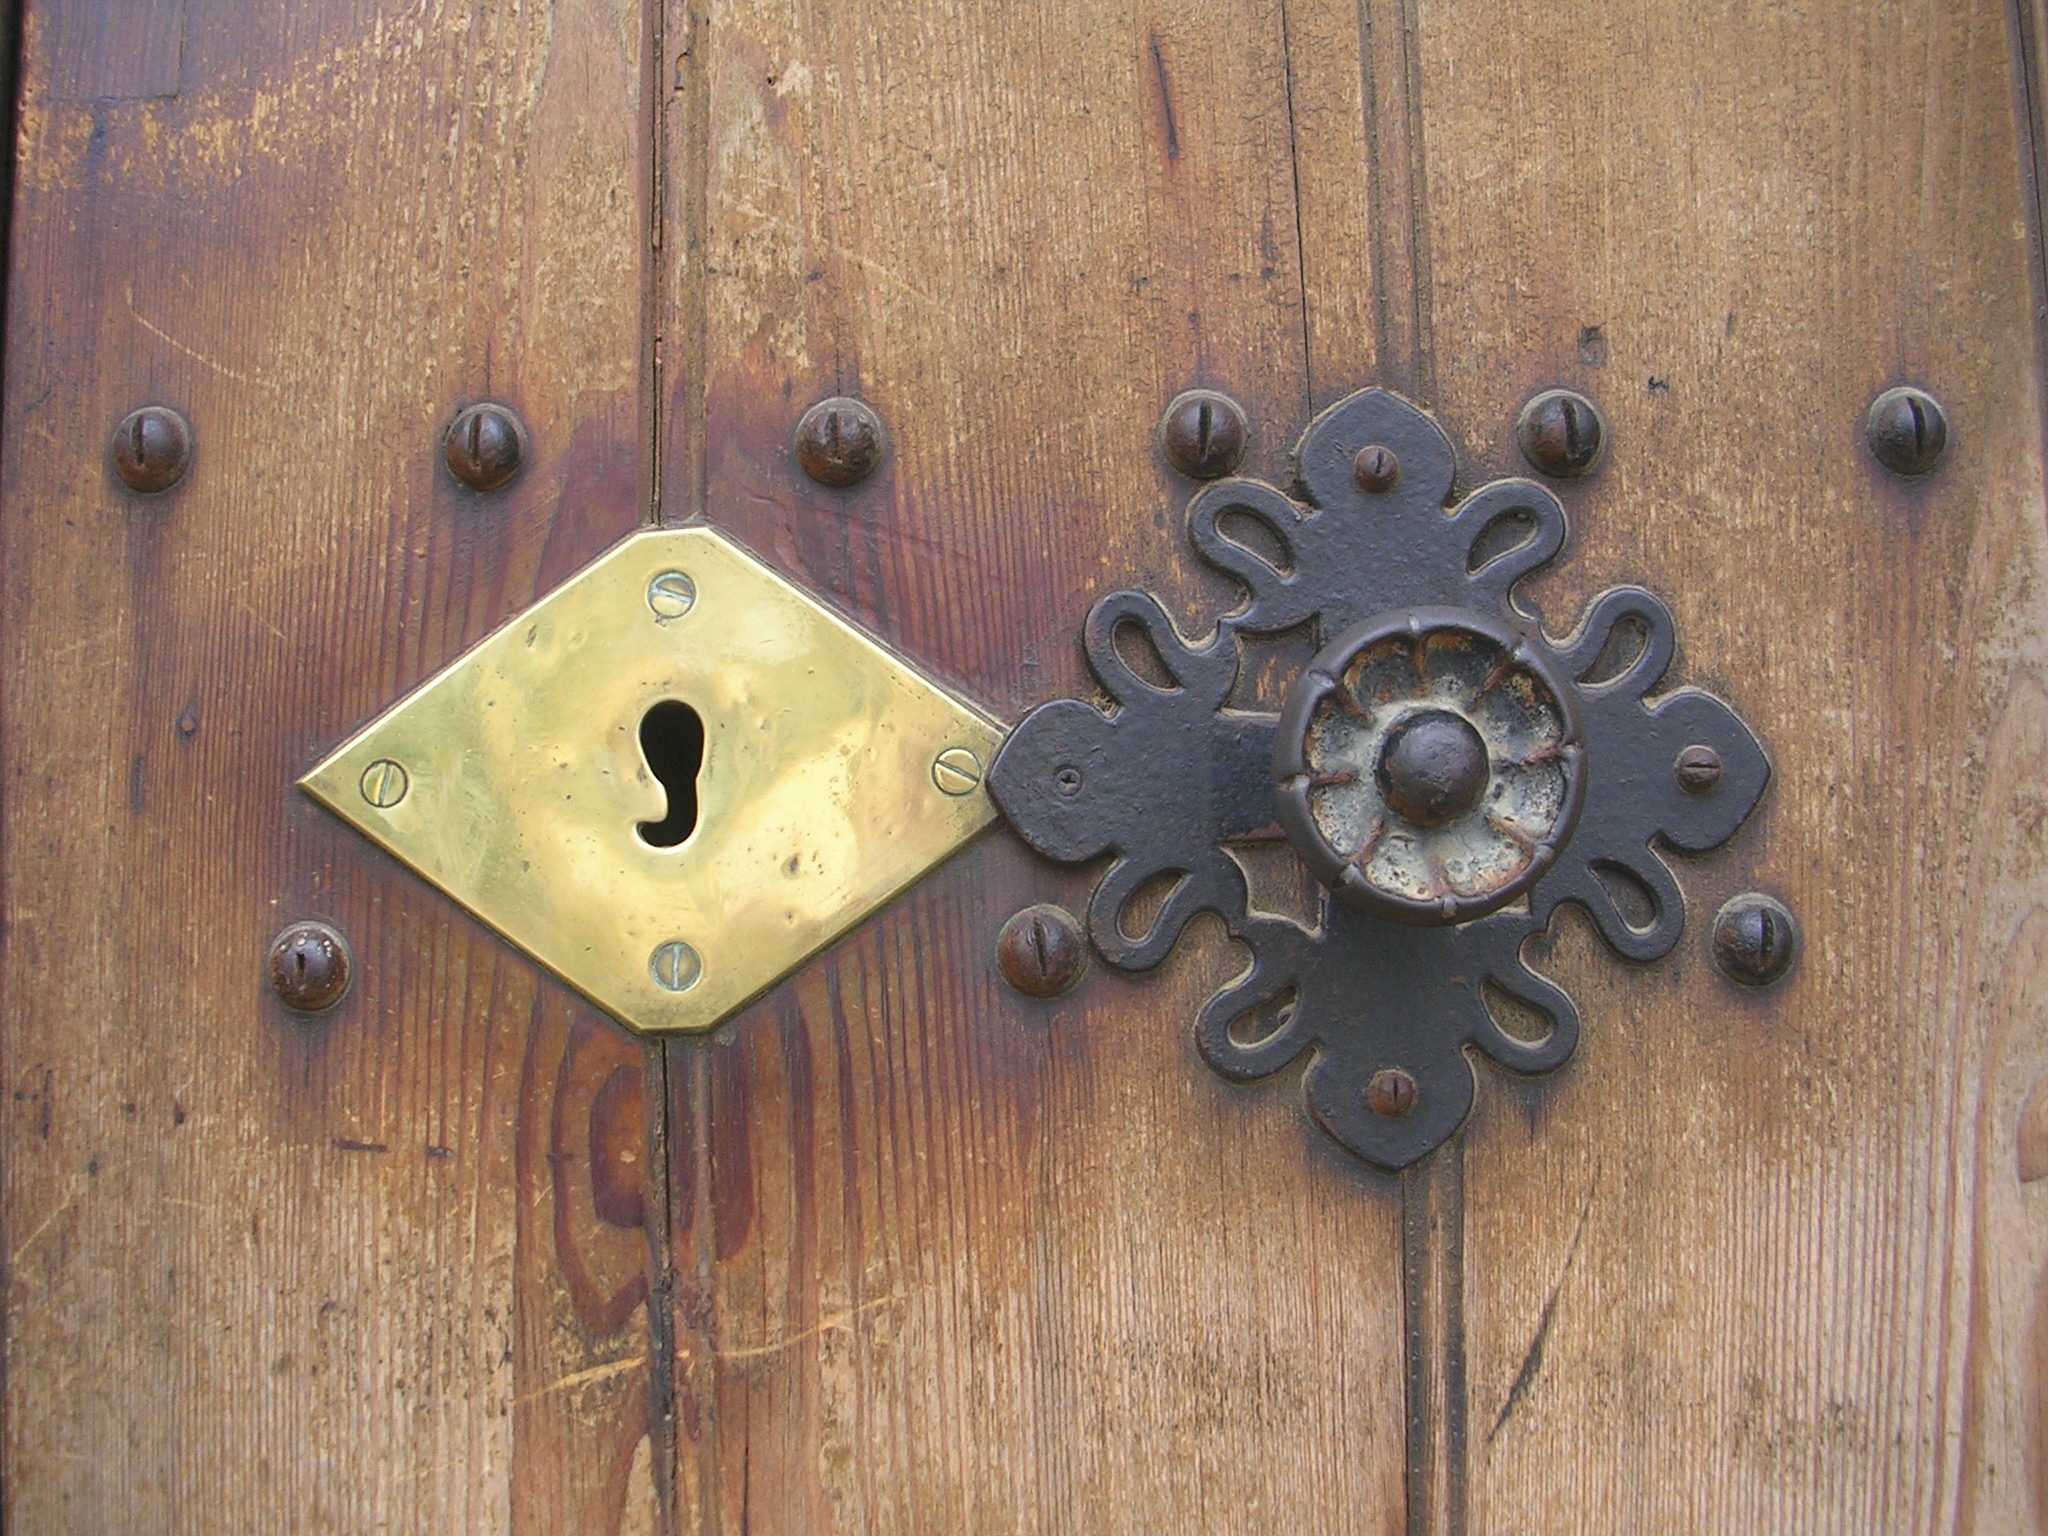
wood, antique, metal, door, key hole